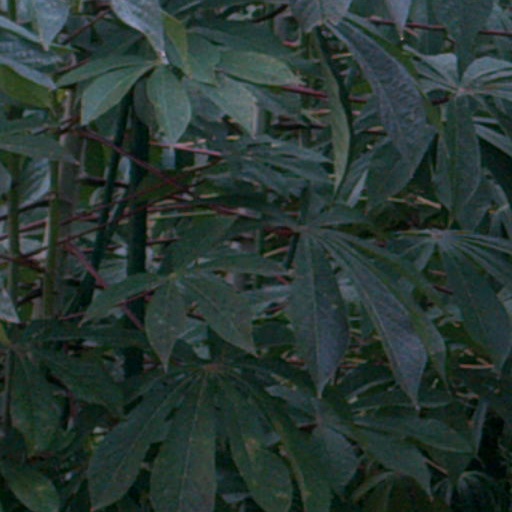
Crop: cassava